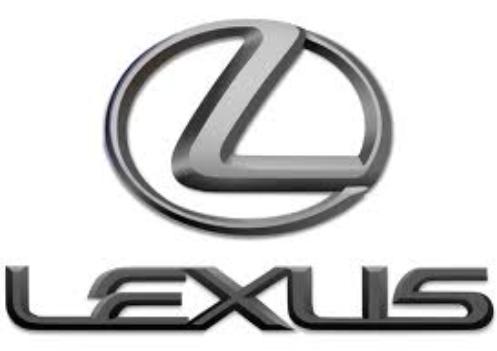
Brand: lexus-2
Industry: Transportation